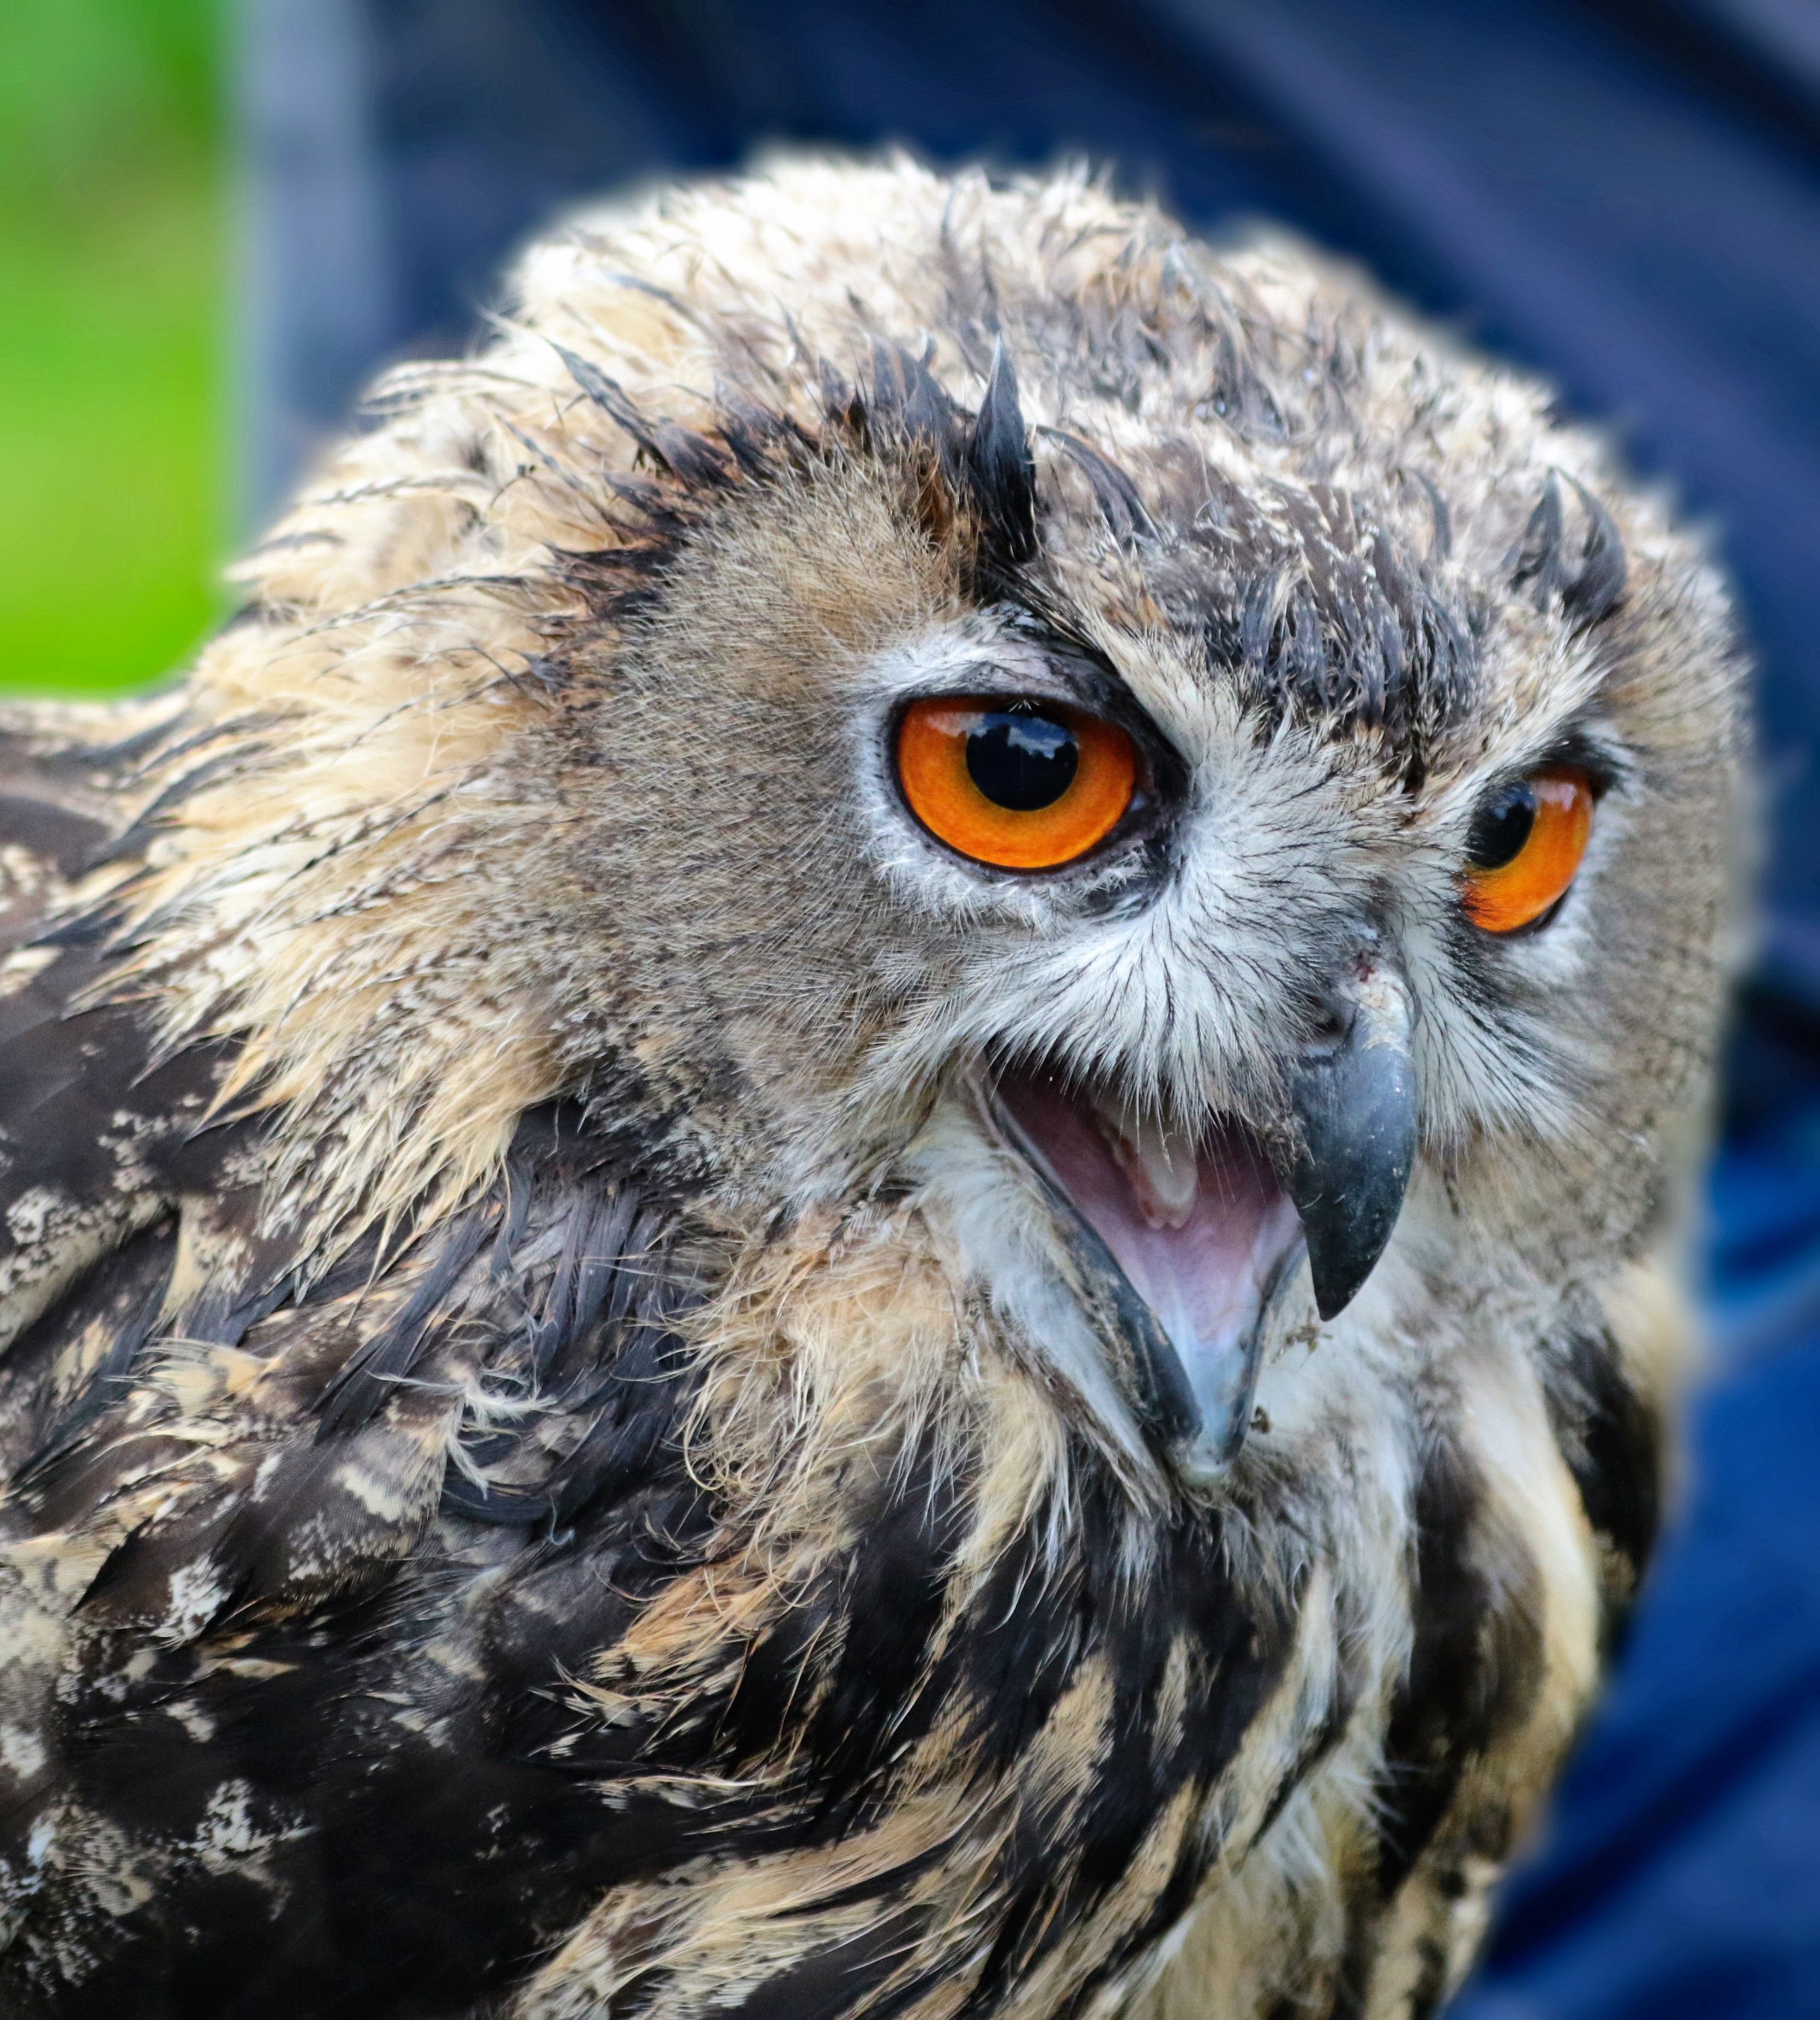
nature, bird, wing, animal, wildlife, wild, portrait, beak, eagle, predator, owl, fauna, raptor, bird of prey, close up, feathers, vertebrate, large, stare, hunter, nocturnal, prey, falconry, eagle owl, great grey owl